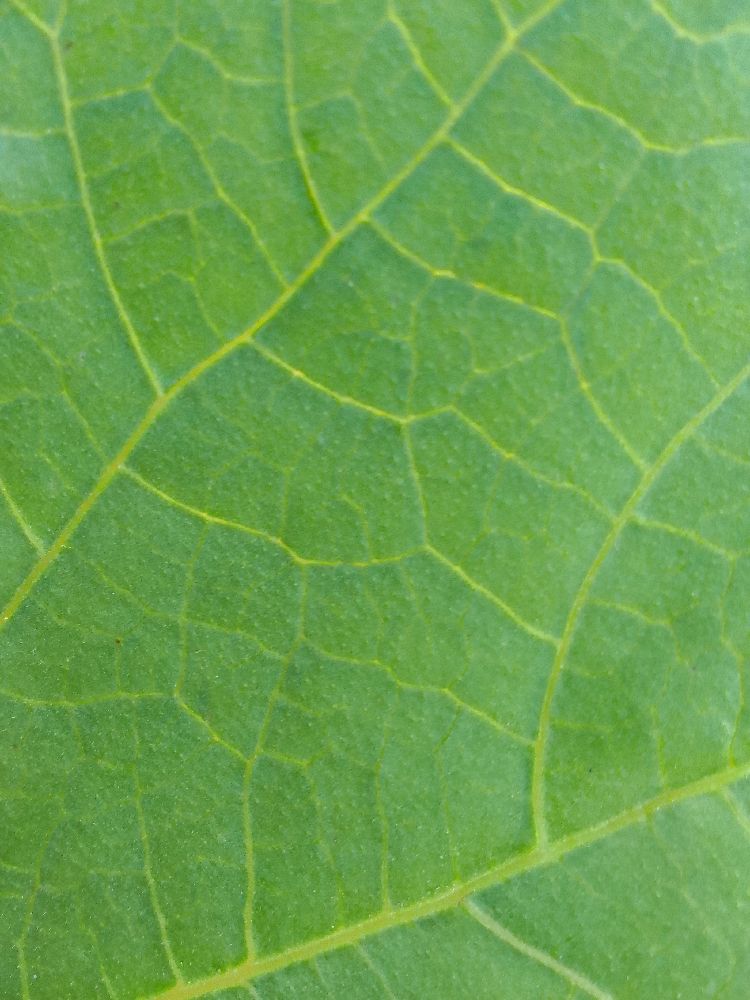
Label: healthy